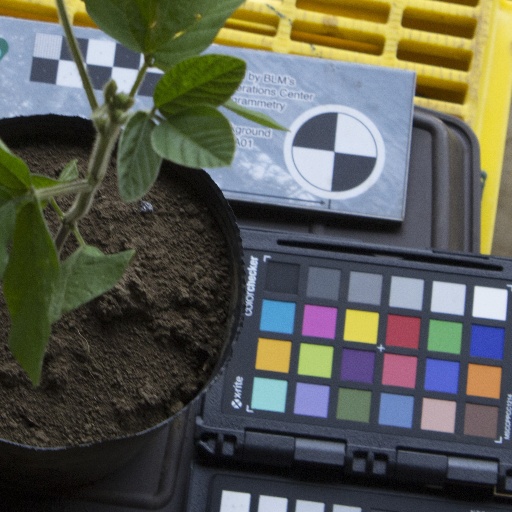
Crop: soybean